Sanam (TV series)

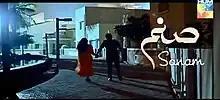
promotional poster

Sanam (lit: "Beloved") is a 2016 Pakistani television series that premiered on Hum TV on 12 September 2016. It is written by Mona Haseeb, directed by Haseeb Hassan and produced by Momina Duraid. The story, told in a heavily serialized manner, follows a love triangle and highlights Mental disorder. It revolves around the journey of Harib, a successful businessman, as he discovers the difference between a life partner and a soulmate. The show first aired on Hum TV, as a part of night programming under Duraid's production company.